George C. Smith (Mississippi politician)

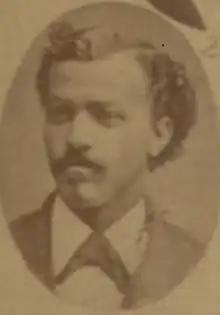

He was born in Ohio. He represented Coahoma County in the Mississippi Senate from 1874-1875. He was a Republican.